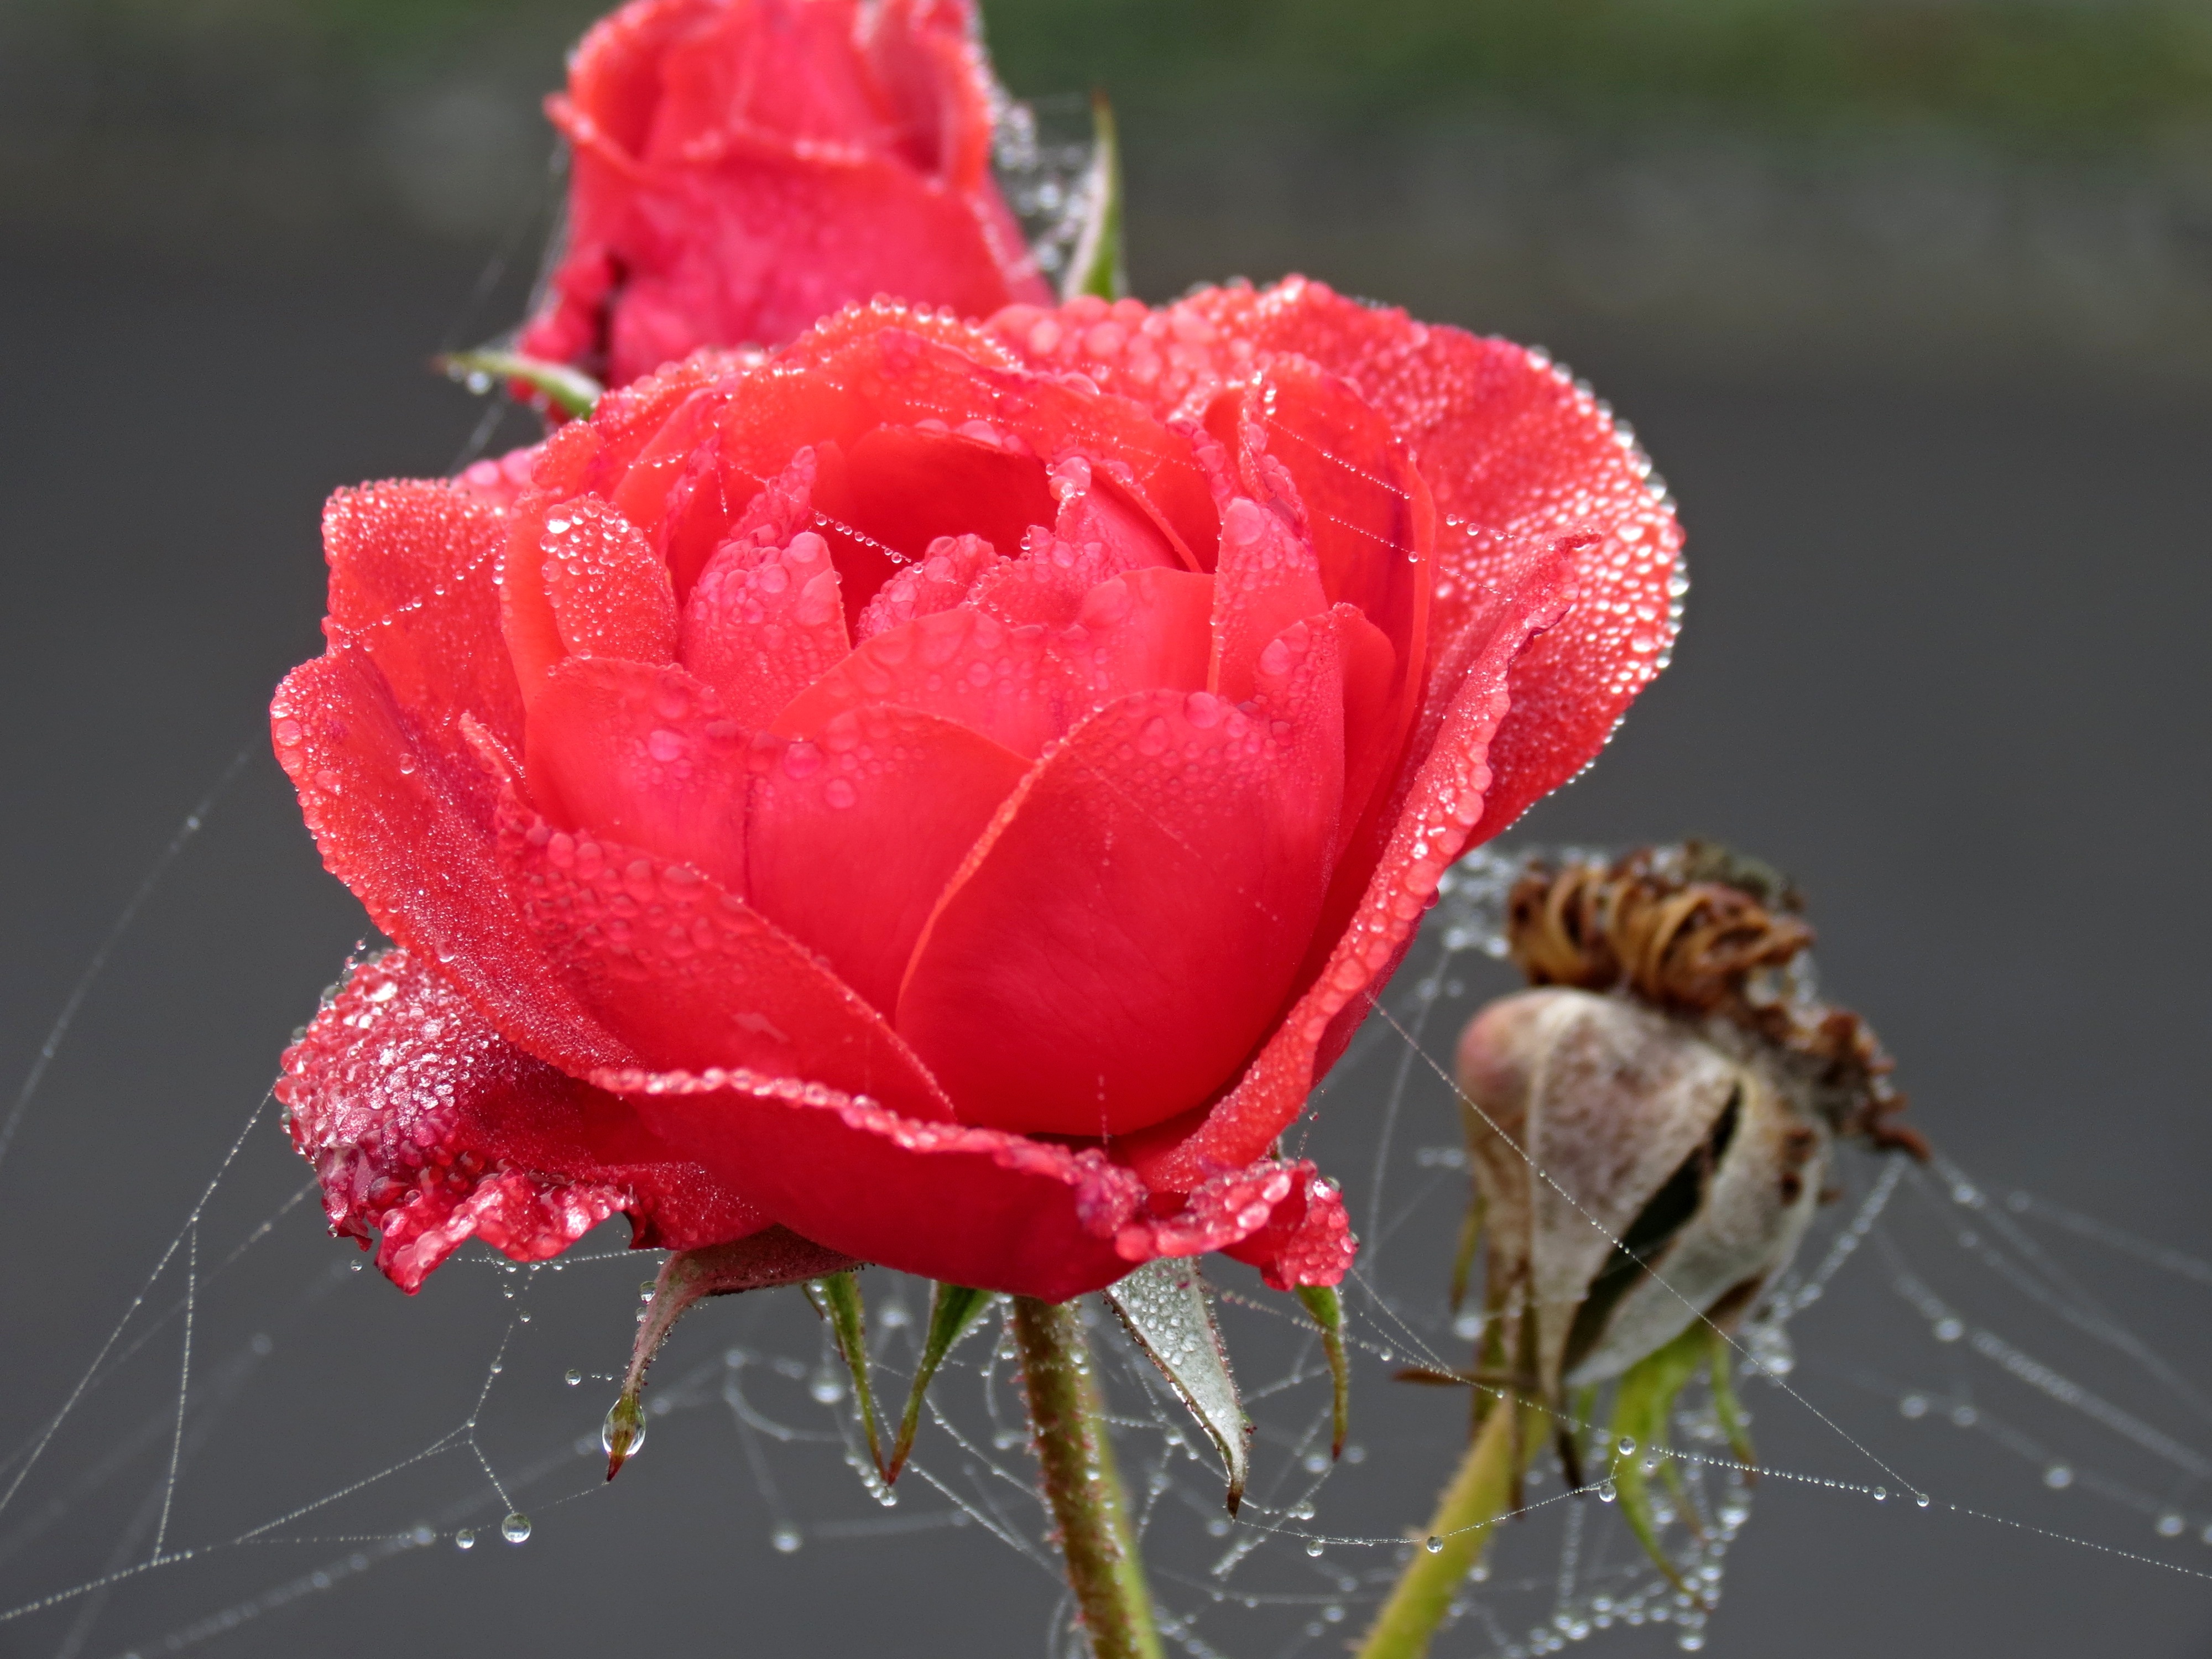
nature, blossom, dew, plant, rain, flower, petal, bloom, rose, red, autumn, close, flora, red rose, close up, beauty, flower garden, rose petals, drop of water, woven, spider webs, rainy day, macro photography, flowering plant, garden roses, plant stem, land plant